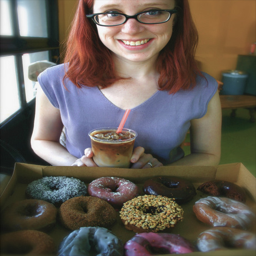
a close up of a person with a box of doughnuts
A woman holding a drink in front of a box of donuts.
A woman sitting in front o a box of many doughnuts.
A girl with a cup of coffee looking at a selection of doughnuts in a box.
A woman smiles while holding a beverage near various donuts.